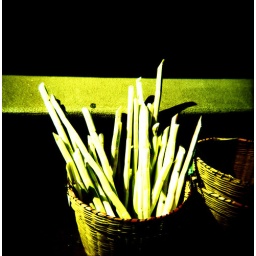
a basket of fresh sugar cane that was leaning against the wall in TST.